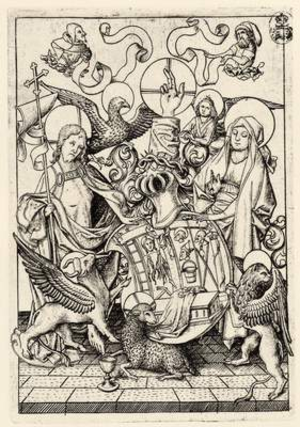
Le Maître E. S. est un graveur, orfèvre et dessinateur allemand anonyme du gothique tardif, né vers 1420 et mort vers 1468, actif dans la région du Rhin supérieur.